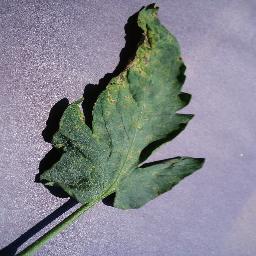
Label: Tomato___Septoria_leaf_spot